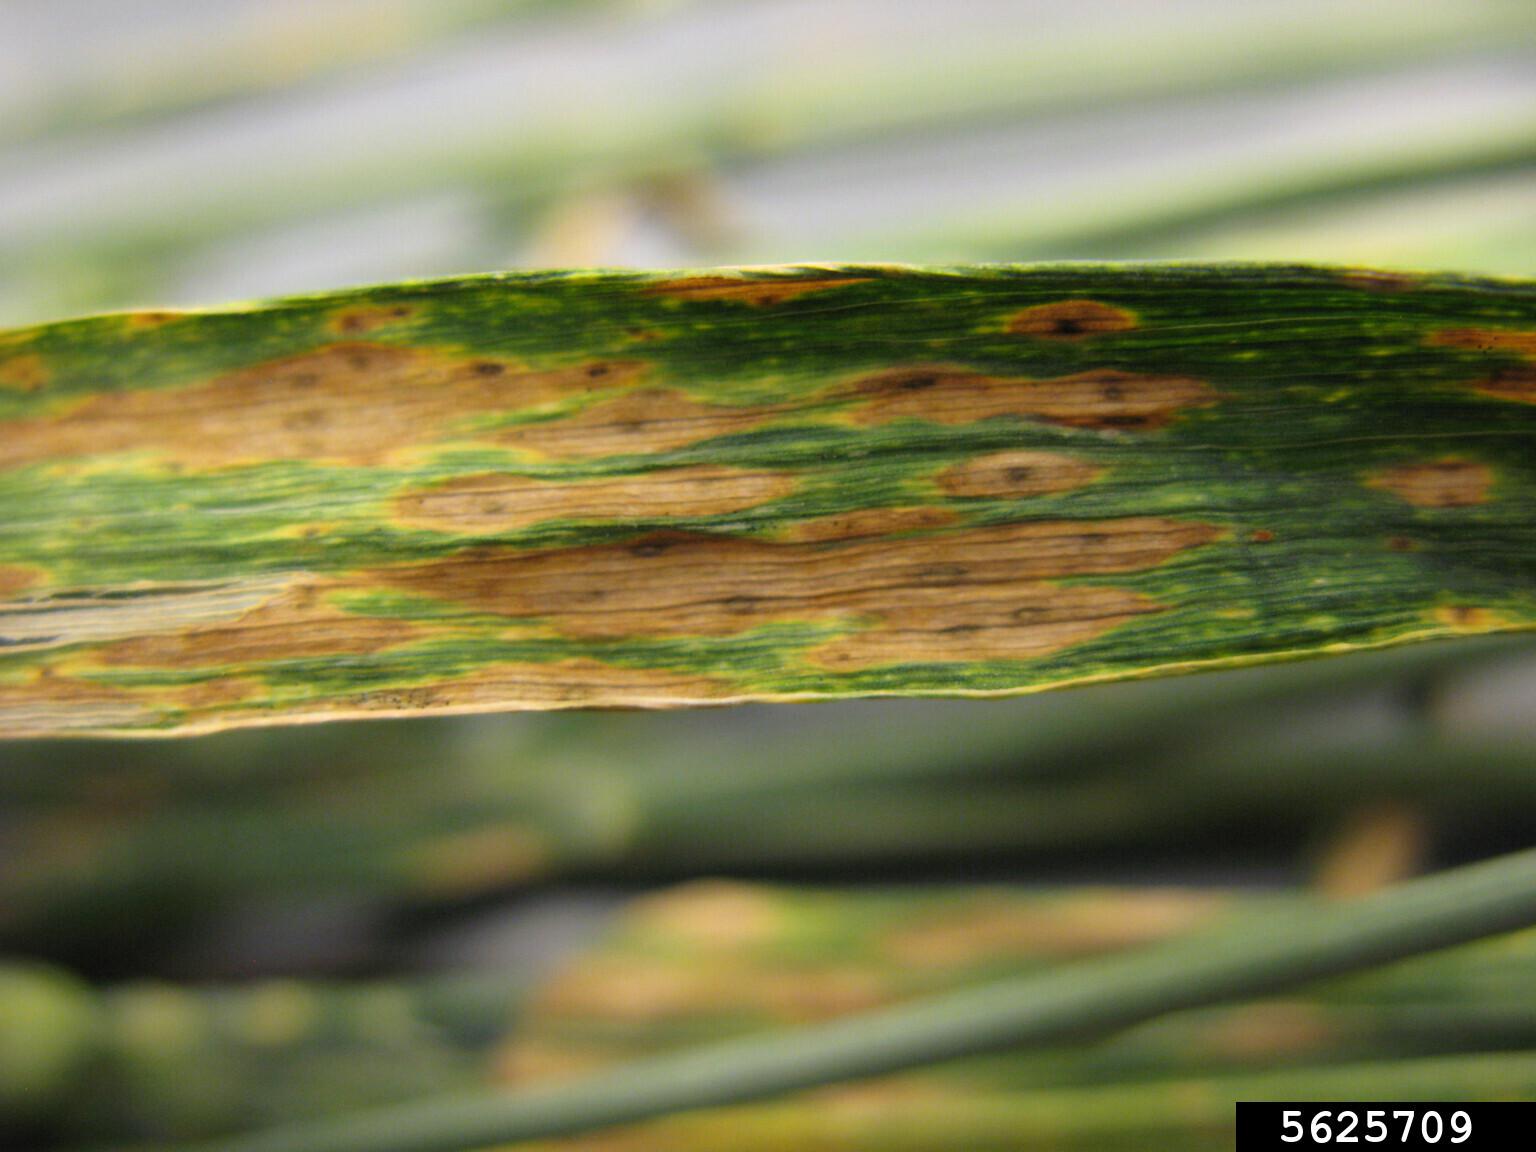
Plant: Wheat
Disease: wheat septoria blotch